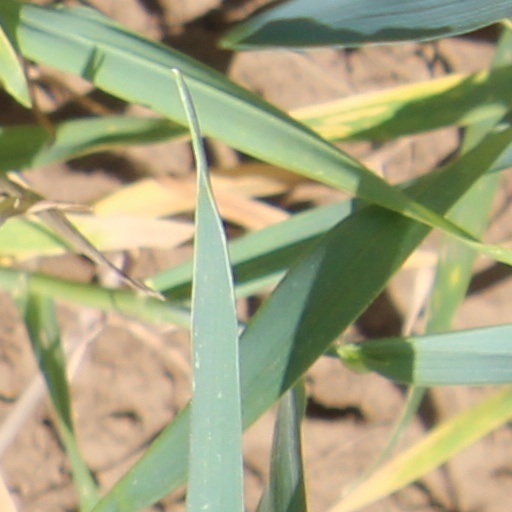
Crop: wheat